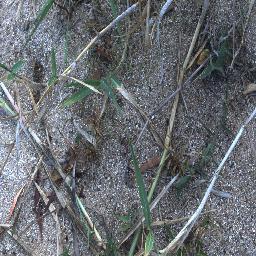
Label: negative